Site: brandenburg
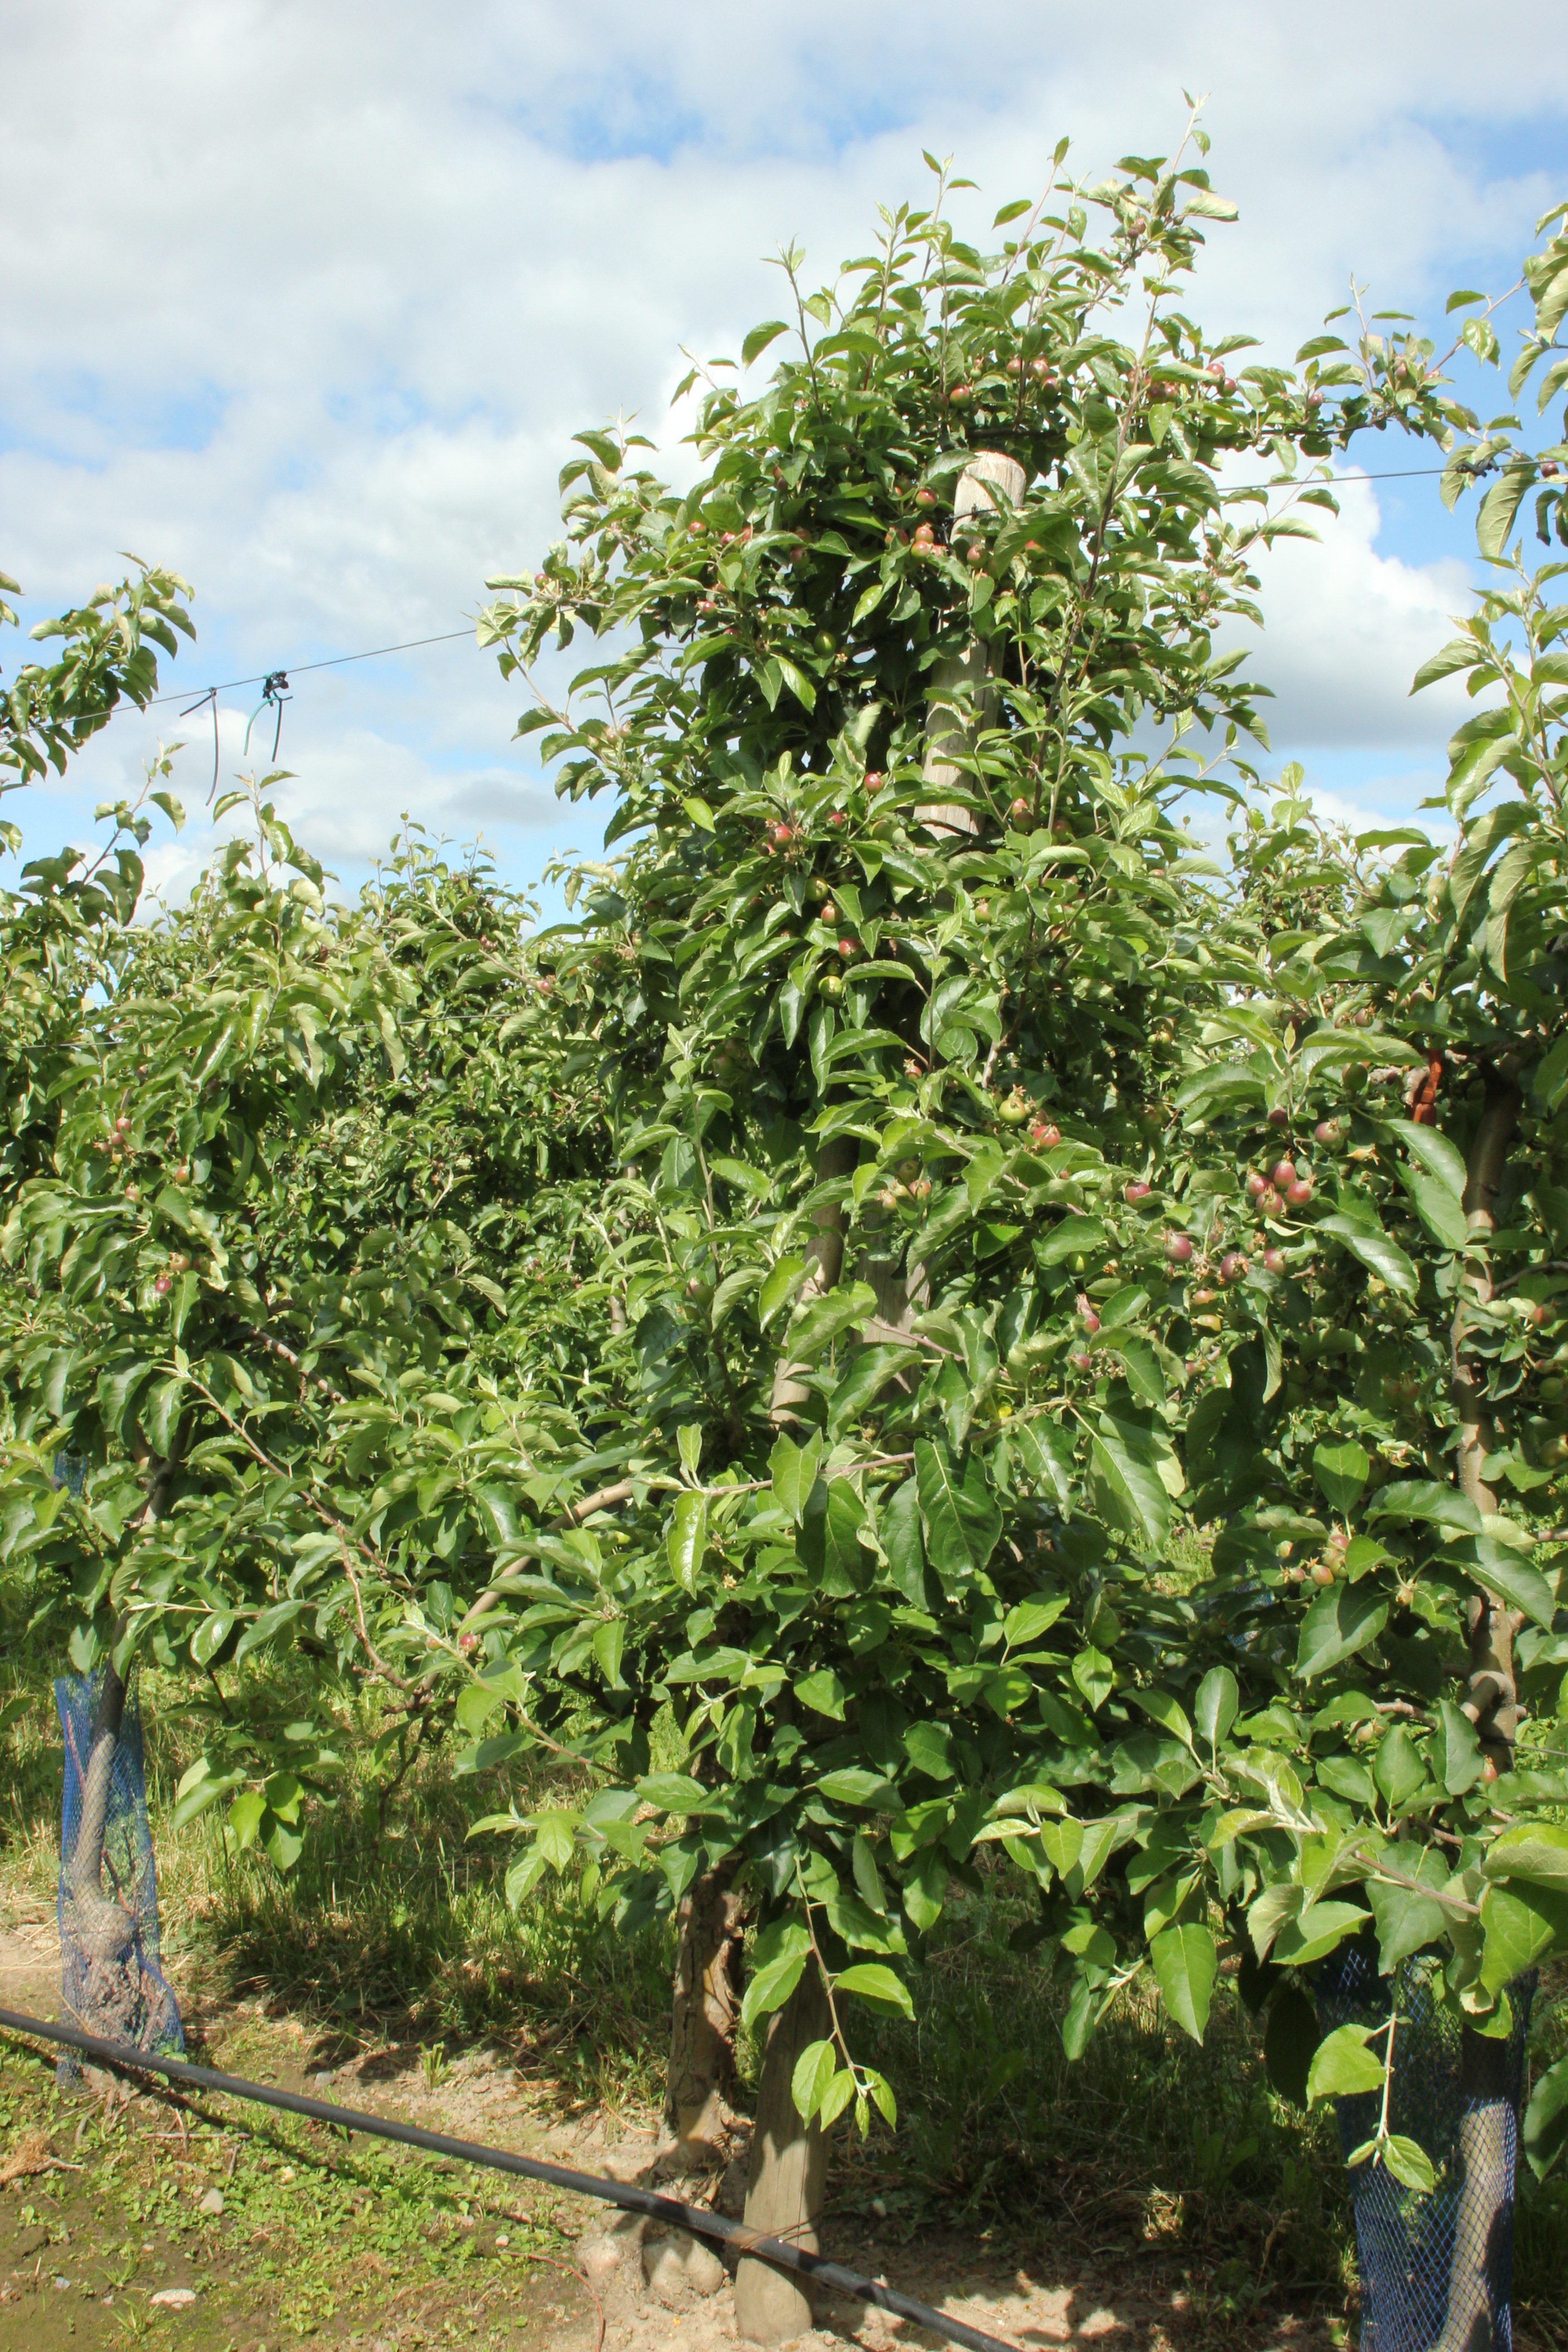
Growth stage (BBCH 72): Development of fruit